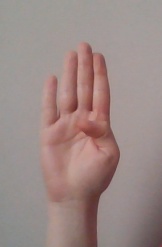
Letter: kaaf